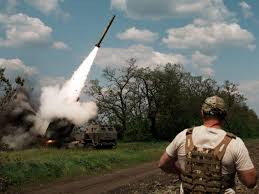
Label: Tornado